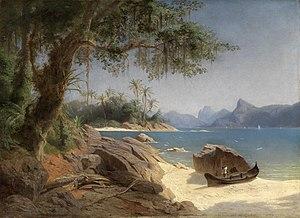
Ferdinand Keller, né le 5 août 1842 à Carlsruhe et mort le 8 juillet 1922 à Baden-Baden, est un peintre allemand.